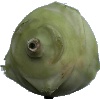
Label: kohlrabi